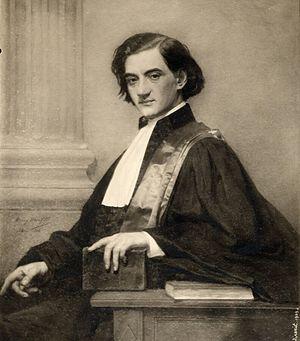
Alexandre Axenfeld, parfois prénommé Auguste, est un médecin d'origine ukrainienne, naturalisé français, et professeur de la faculté de médecine de Paris.